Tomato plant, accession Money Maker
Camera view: bottom (45 deg); turntable rotation: 60 degrees
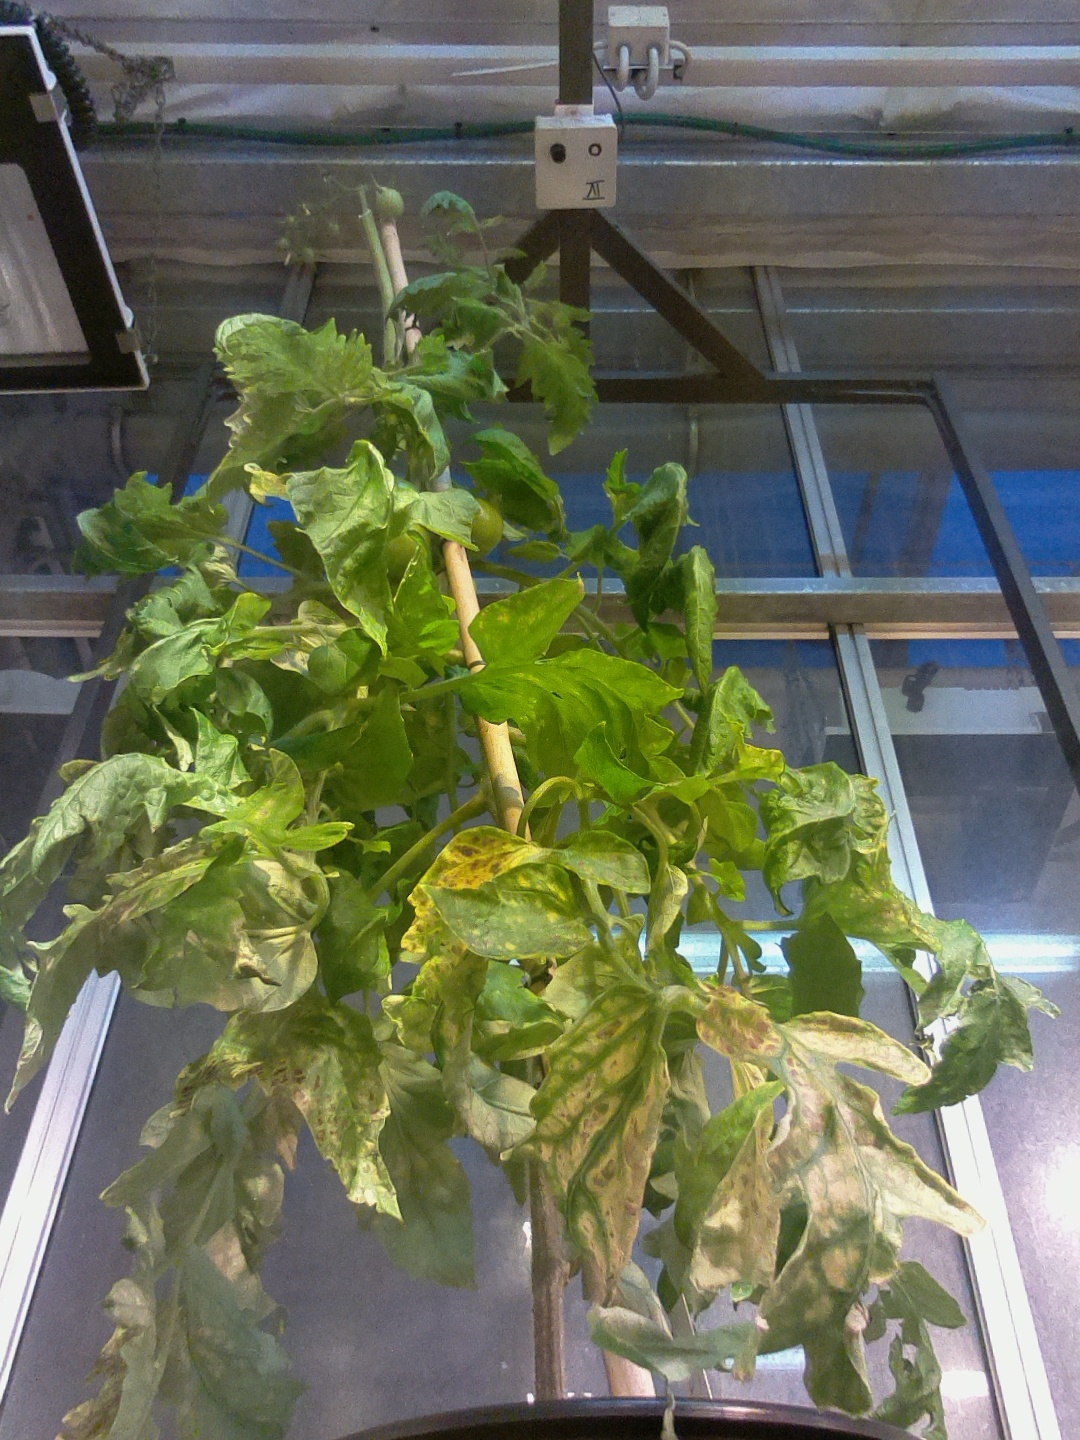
BBCH growth stage 77: 70%-80% of final fruit size